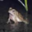
Label: frog